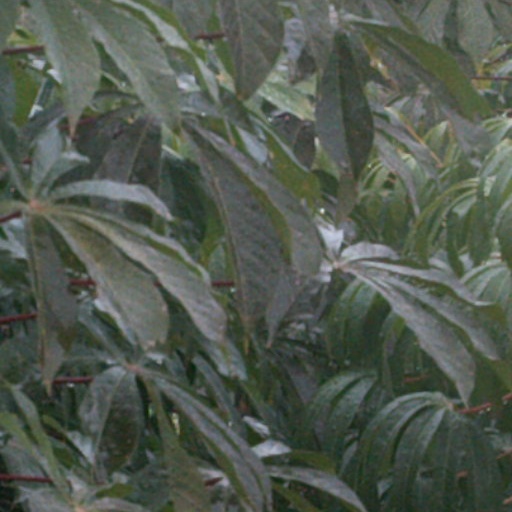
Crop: cassava